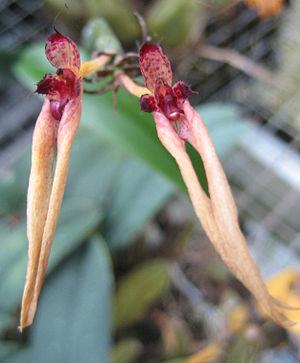
Bulbophyllum pseudopicturatum dans les Serres d'Auteuil, Paris, France